Mitcheldean

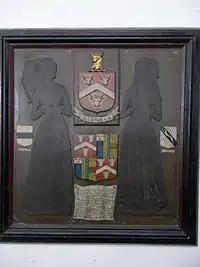
Monumental brass of wives of Sir Thomas Baynham (d.1499–1500), Church of St Michael, Mitcheldean

Mitcheldean was a thriving community for many centuries due to the town's proximity to iron ore deposits. During the 19th century, the town grew due to revenues produced by Wintles' Forest Brewery.